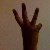
The image shows a hand gesture representing the number 6 in Indian Sign Language.